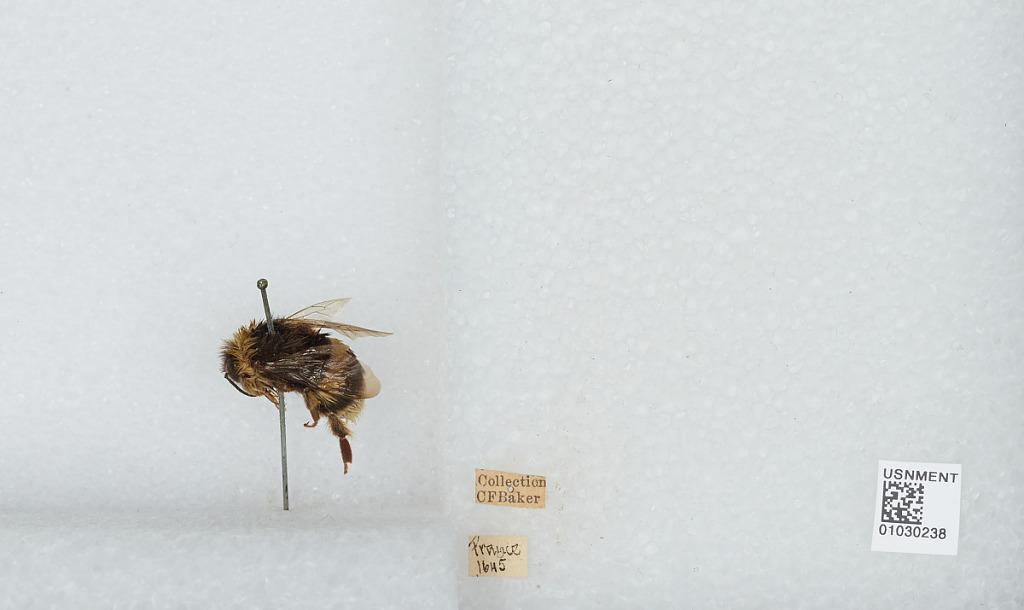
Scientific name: Bombus (Bombus) terrestris (Linnaeus)
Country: France